List of birds of Oman

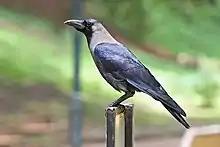
House crow, this species arrived on board ships and is increasingly common.

Shrikes are passerine birds known for their habit of catching other birds and small animals and impaling the uneaten portions of their bodies on thorns. A typical shrike's beak is hooked, like a bird of prey.